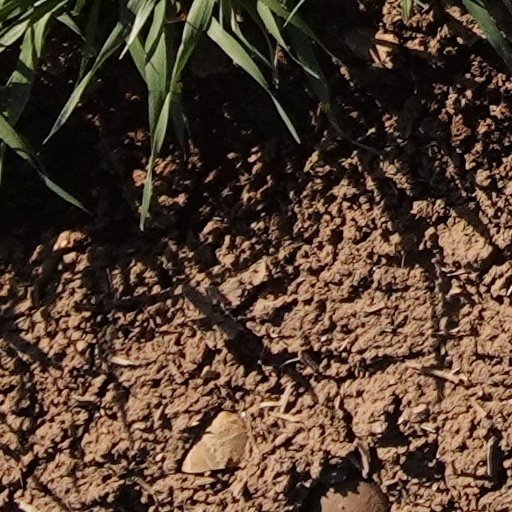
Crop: wheat